New Cornish Tertia

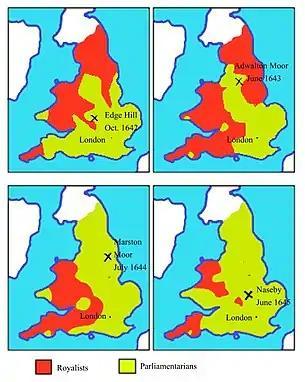
Maps of territory held by Royalists (red) and Parliamentarians (yellow), 1642—1645

The New Cornish Tertia were four Royalist regiments of infantry raised in Cornwall and Devon by Sir Richard Grenville, 1st Baronet in 1644, during the English Civil War. As the maps aside show, Cornwall and Wales were staunch Royalist strongholds whilst South East England was held by Parliament, and the remainder of England was in dispute.